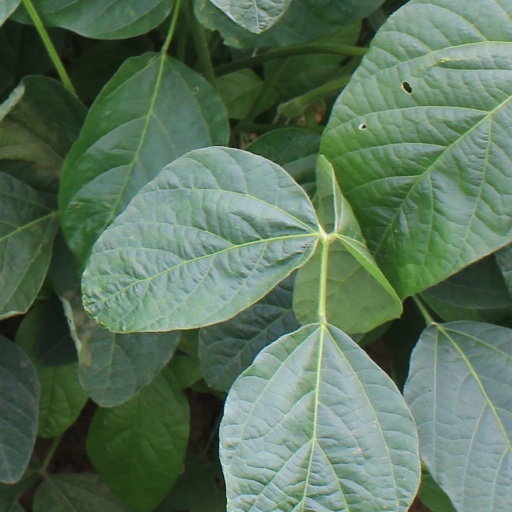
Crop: soybean